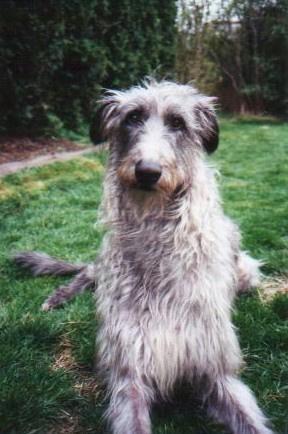
Scottish_deerhound